The Ranger (film)

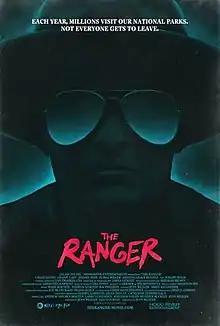
Promotional release poster

The Ranger is a 2018 American slasher film written and directed by Jenn Wexler. It stars Chloë Levine as a punk who flees with her friends from the law to hide out at her late uncle's cabin in a national forest, and Jeremy Holm as the titular park ranger who responds in an unhinged manner. Wexler has described the concept of the film as an attempt to "blend the genres of 80s punk movies with 80s slashers". "The Ranger" received mostly positive reviews from the critics, praised for its style and Wexler's direction.